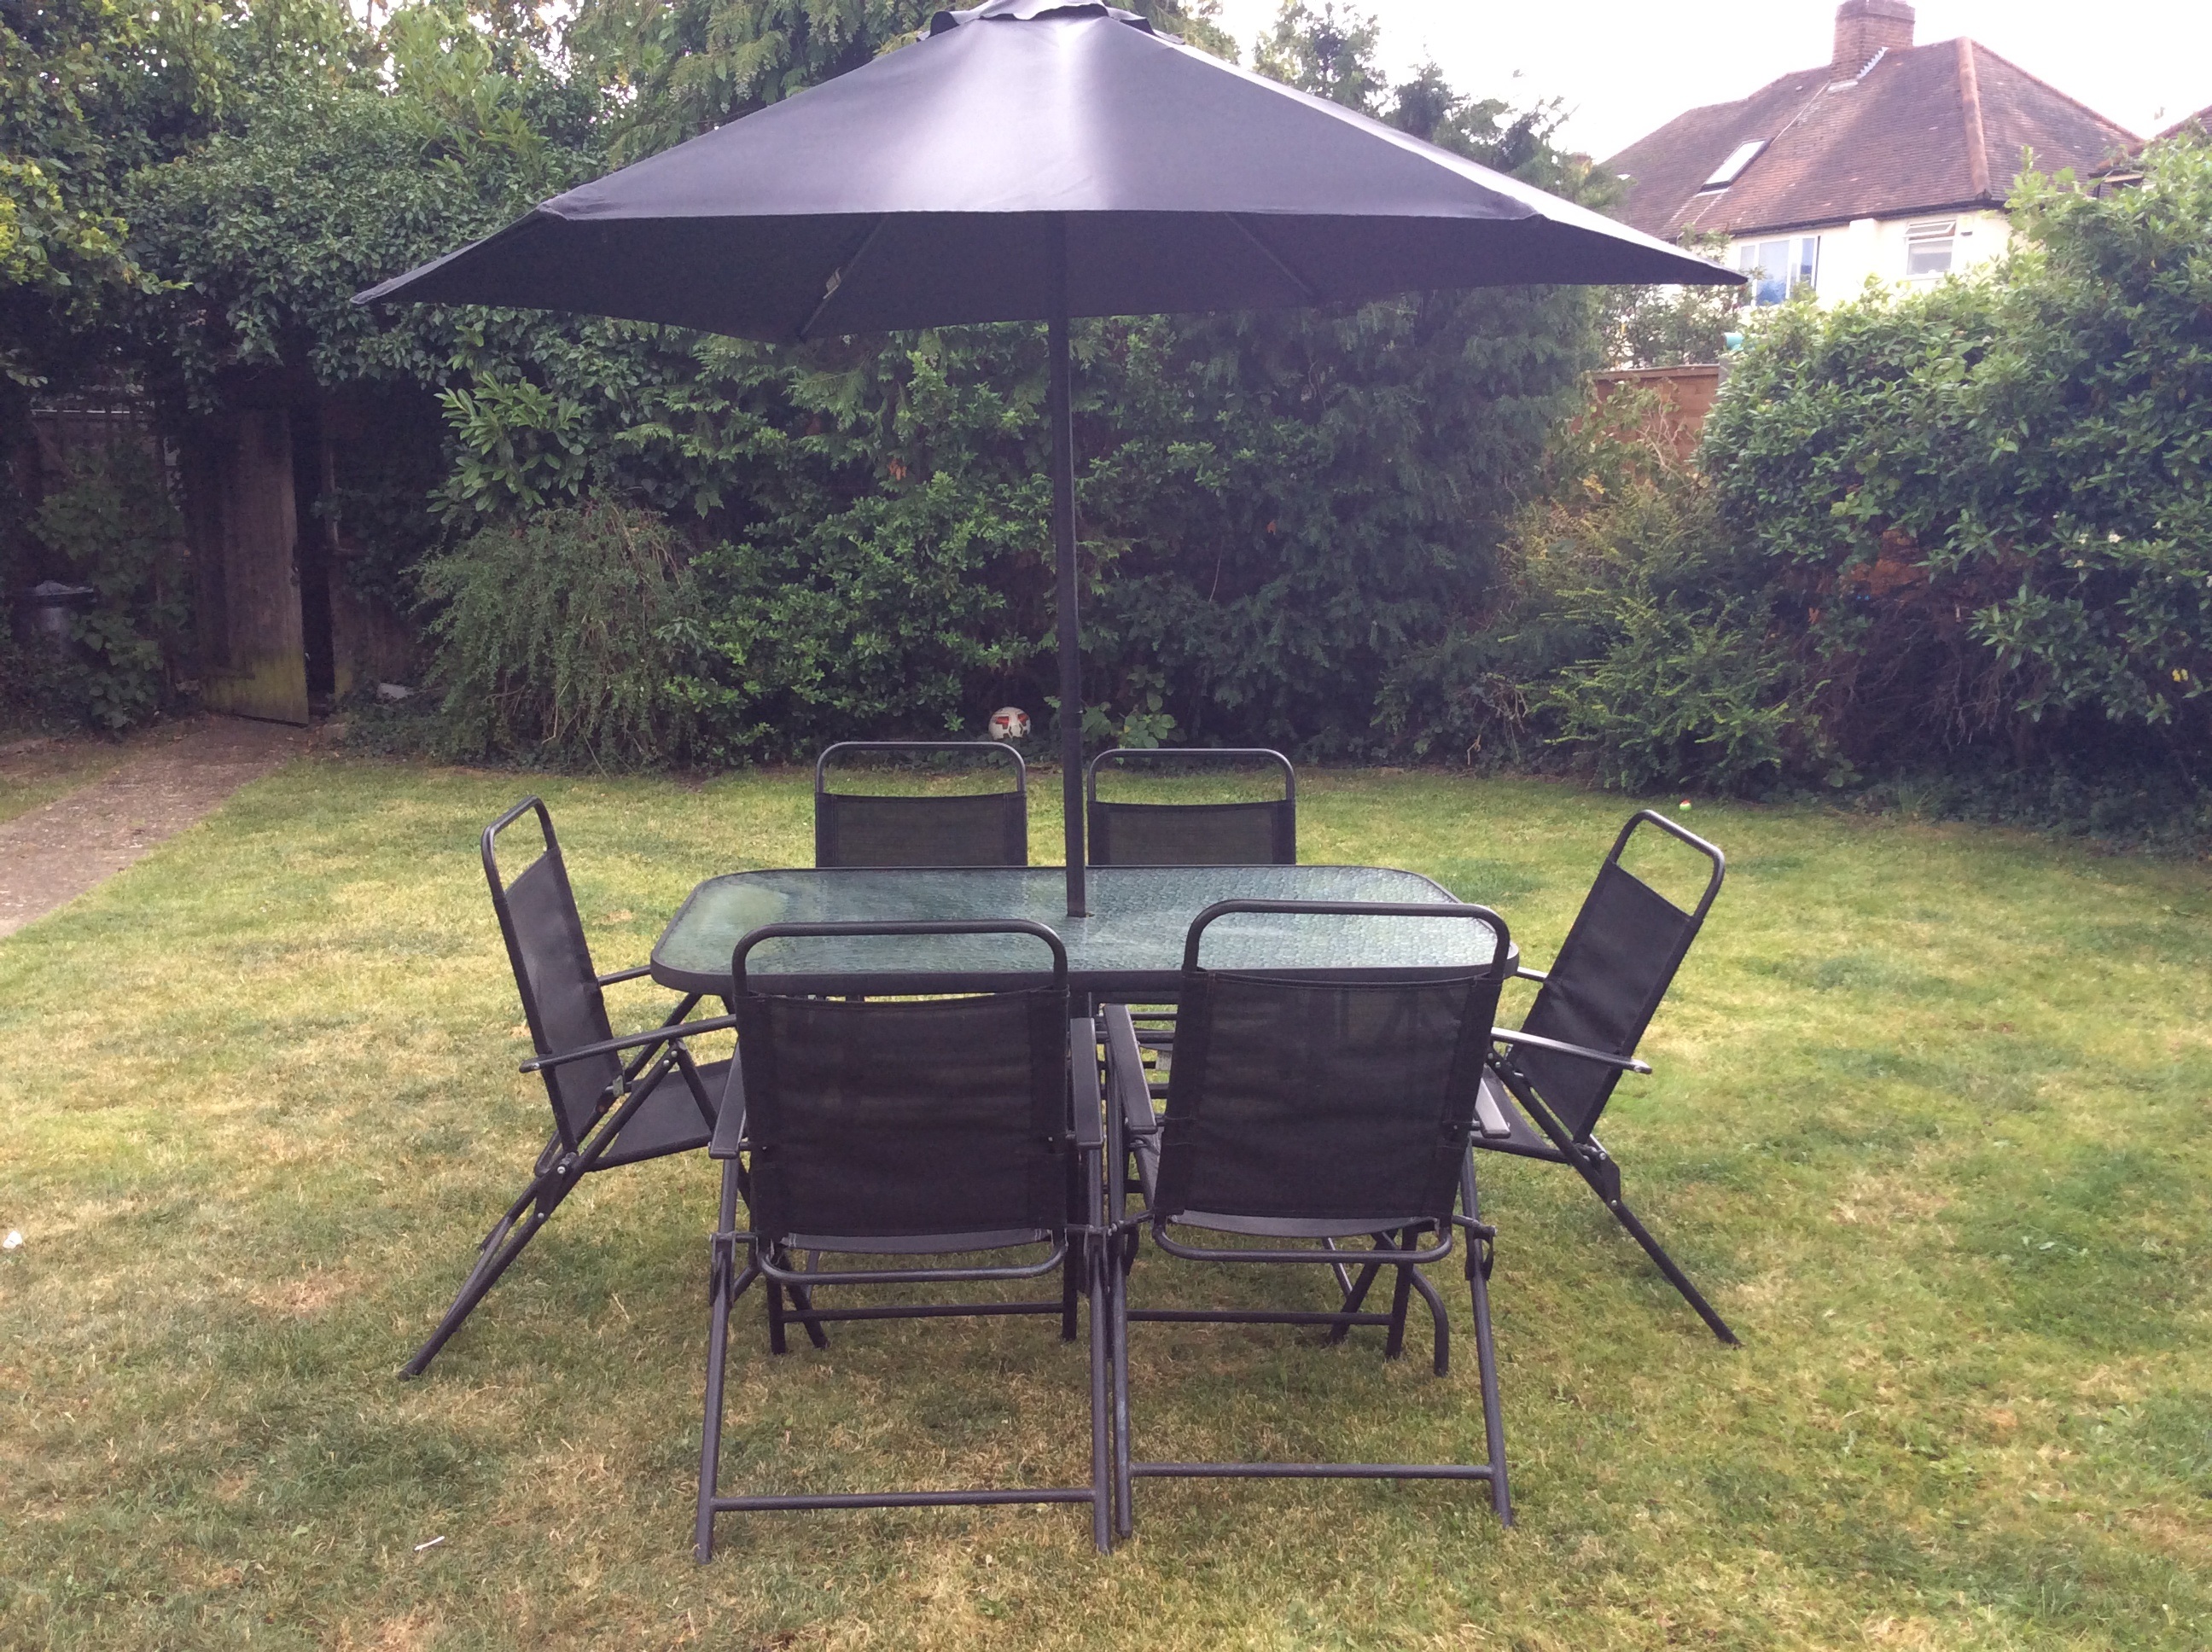
table, lawn, canopy, cottage, backyard, patio, gazebo, tent, outdoors, chairs, alfresco dining, outdoor structure